Evans Butte (Grand Canyon)

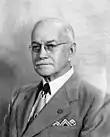
R.T. Evans, 1957

Evans Butte was named after Richard Tranter Evans (1881–1966), U.S. Geological Survey senior topographic engineer from 1899 to 1951, who surveyed and mapped this area of the Grand Canyon in 1904. In the course of his mapping, this cartographer bestowed several nearby geographical features with an Arthurian legend naming theme, e.g. "King Arthur Castle", "Guinevere Castle", "Elaine Castle", "Merlin Abyss", "Gawain Abyss", "Bedivere Point", "Lancelot Point", and "Galahad Point". Richard T. Evans was a protégé of François E. Matthes. Evans completed 107 topographic mapping assignments, which included several national park areas. He drew the first topographic maps of Pikes Peak, the Grand Canyon, and Salt Lake City. He was the acting superintendent of Zion National Park from 1925 to 1926, and superintendent of Hawaii National Park from 1927 to 1928. He was a member of the Cosmos Club, The Explorers Club, American Society of Civil Engineers, and a Member Emeritus of American Society for Photogrammetry. This geographical feature's toponym was officially adopted in 1969 by the U.S. Board on Geographic Names.